Margit Carlqvist

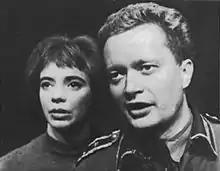
Swedish actors Margit Carlqvist and Ernst-Hugo Järegård in Jean-Paul Sartre's "Fångarna på Altona" (The Condemned of Altona), Gothenburg City Theatre, 1961.

Margit Carlqvist (born 11 February 1932 in Stockholm) is a Swedish actress. In Sweden she starred in many movies during the 1950s. Internationally, she may be best known for her role in Ingmar Bergman's film, "Smiles of a Summer Night".